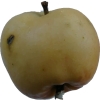
Label: apple